Madhubala filmography

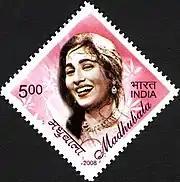
Madhubala on the 2008 stamp of India

Madhubala (1933–1969) was an Indian actress and producer who appeared in 73 Hindi-language films in a career spanning from the early 1940s to the mid-1960s. She made her debut at age 9 playing an uncredited role in the romantic musical "Basant" (1942)". "In 1944, she signed a contract with Ranjit Movietone, under which she featured in minor roles for the next two years. The contract ended in 1947, prompting director Kidar Sharma to cast Madhubala as the leading lady in the drama "Neel Kamal" (1947). Although a commercial failure, the film garnered her critical praise, and she subsequently rose to prominence after playing key characters in the drama "Lal Dupatta" (1948) and the horror film "Mahal" (1949). For a brief period, Madhubala continued starring in a number of successful productions, including the romantic musical "Dulari" (1949), the dramas "Beqasoor" (1950) and "Sangdil" (1952), and the romances "Badal" (1951) and "Tarana" (1951), frequently collaborating with actors such as Dev Anand, Dilip Kumar and Prem Nath.